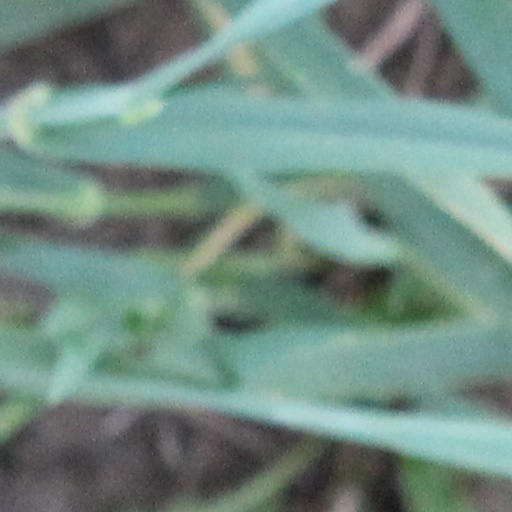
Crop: wheat